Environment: real
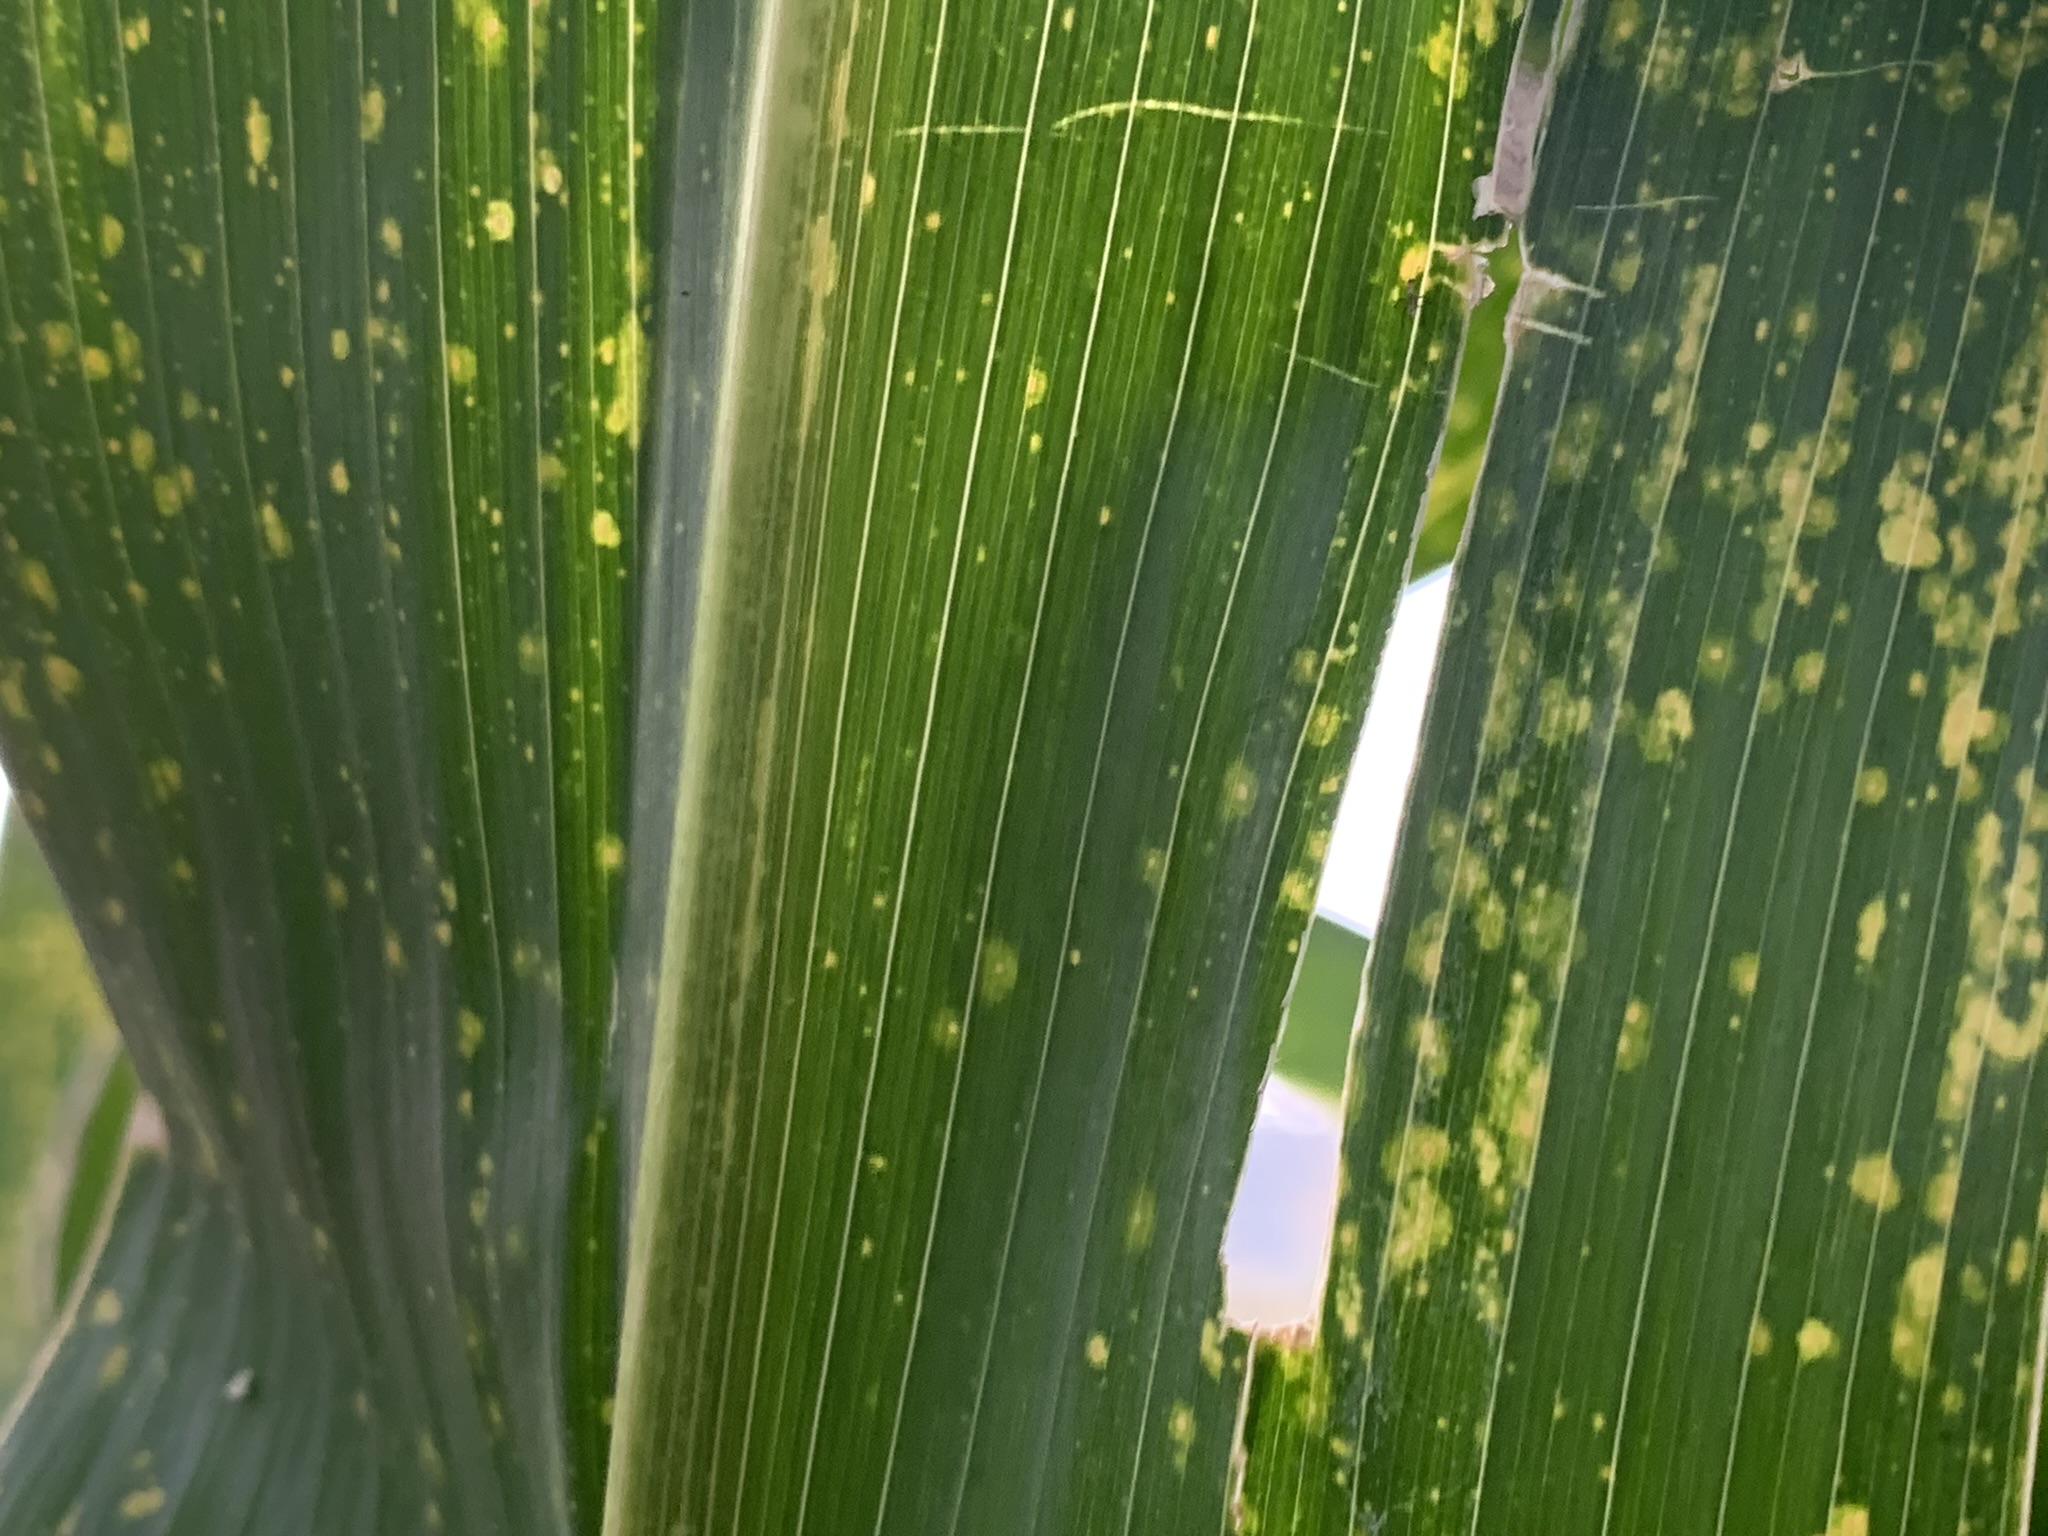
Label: lethal_necrosis